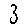
Label: 3